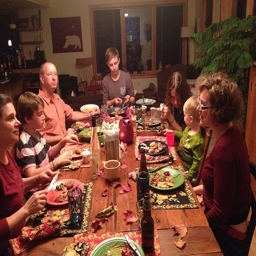
A group of people sitting around a table eating food.
A group or family sitting down at a table eating.
THIS IS A PHOTO OF A LARGE FAMILY DINNER
Family enjoying company and food, around the dinner table
A table that has people sitting around it with food in front of them.